Internal Macedonian Revolutionary Organization

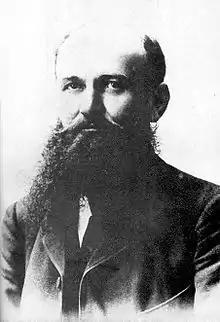
Gjorche Petrov.

During the Balkan Wars former IMARO leaders of both the left and the right joined the Macedonian-Adrianopolitan Volunteer Corps and fought with the Bulgarian Army. Others like Sandanski with their bands assisted the Bulgarian army with its advance and still others penetrated as far as the region of Kastoria southwestern Macedonia. In the Second Balkan War IMORO bands fought the Greeks and Serbs behind the front lines but were subsequently routed and driven out. Notably, Petar Chaulev was one of the leaders of the Ohrid-Debar Uprising organised jointly by IMORO and the Albanians of Western Macedonia.